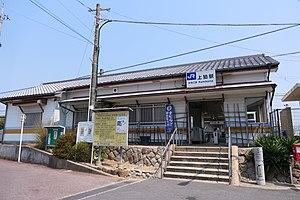
La gare de Kamikoma est une gare ferroviaire localisée à Kizugawa, dans la préfecture de Kyoto. La gare est exploitée par la JR West.